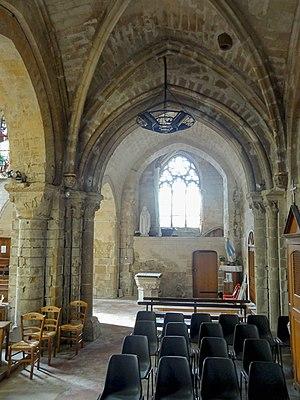
L'église Saint-Denis est une église catholique paroissiale située à Rieux, dans le département de l'Oise, en France. Comme l'église voisine Saint-Martin de Cinqueux, le manque de moyens et le défaut d'entretien depuis le début du XIXᵉ siècle ont eu comme conséquence la destruction de certaines de ses parties, en l'occurrence les bas-côtés et la pyramide en pierre ayant couronnée le clocher. La nef, d'abord condamnée en raison de son mauvais état, est finalement transformée en mairie-école en 1867 et 1870, et sert aujourd'hui de logement. Depuis, l'église proprement dite se résume au chœur gothique du XIIIᵉ siècle et à l'ancien transept partiellement roman du premier tiers du XIIIᵉ siècle. Existe aussi une ancienne chapelle de la fin du XIIIᵉ siècle, transformée en sacristie. Ce sont le chœur-halle de trois travées de dimensions identiques, avec quelques sculptures fort curieuses, et les éléments romans du transept, avec des chapiteaux historiés d'une facture archaïque et des voûtes en berceau authentiques, qui font l'intérêt principal de l'église. Elle possède également trois fenêtres gothiques avec un remplage rayonnant très élaboré, et la base d'un clocher octogonal roman.